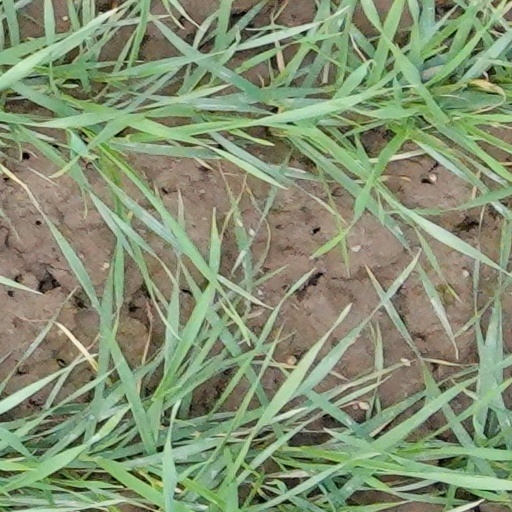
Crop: wheat